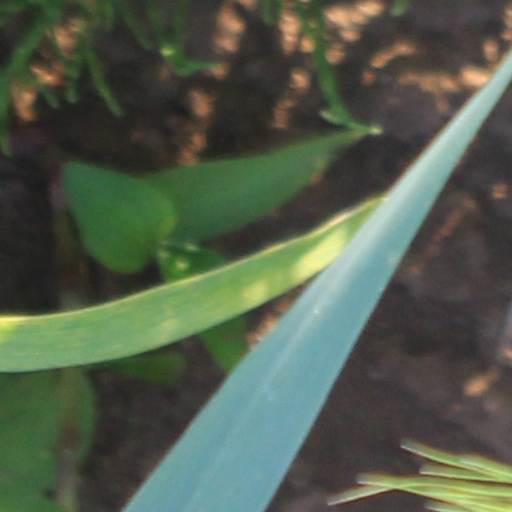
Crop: wheat